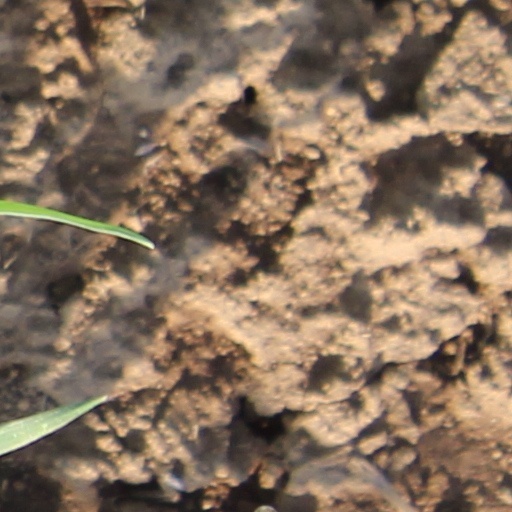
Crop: wheat